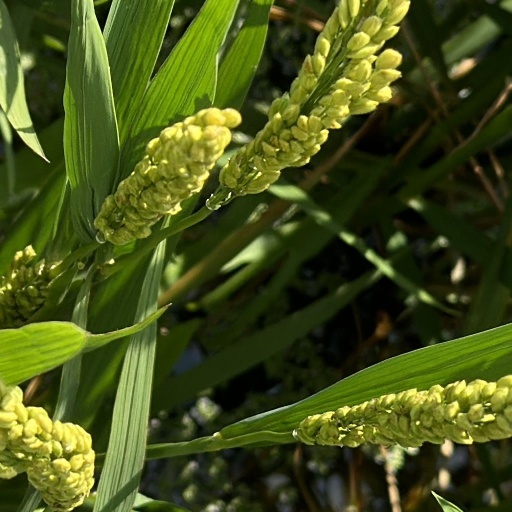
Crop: rice